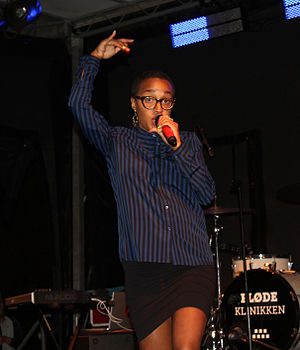
Barbara Moleko
Barbara Moleko optræder her ved Kolding Kulturnat i 2013.
Barbara Moleko (født Barbara Boitumelo Aersoe i 1986) er en dansk sangerinde og sangskriver. Her optræder hun ved Kolding Kulturnat i 2013.
Barbara Moleko er en dansk sangerinde og sangskriver. Hun udgav sit debutalbum, Lykken er... i 2012, som gav hende hittet "Dum for dig". I 2015 udkom hendes andet album, Bapsz, hvorfra "Gør mig lykkelig" blev et stort radiohit. Hun har været vært for MGP 2017 sammen med Sofie Østergaard.